Structures built by animals

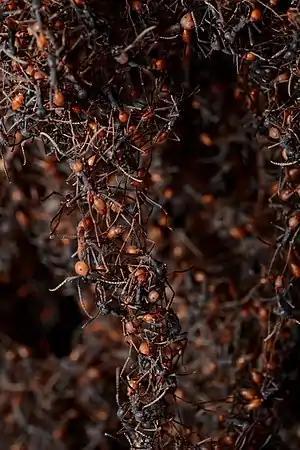
"Eciton" sp. forming a bridge

Army ants ("Eciton hamatum") form "living bridges" to assist in transportation. Army ant colonies may move locations each day in search of food. These bridges provide a path over obstacles and allow for the ants to search for food at an increased speed. The bridges are constructed when the ants join their bodies together, and can vary in size and shape depending on the situation the ants face. Ants are confined to their position when they are forming these bridges, preventing them from moving. The bridges are broken apart when they are no longer needed.